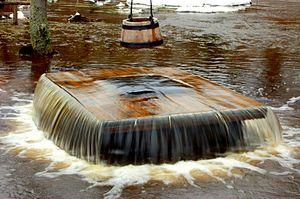
Le puits aux sorcières de Tuhala est une source karstique située près du village de Tuhala de la commune de Kose, dans le comté de Harju en Estonie. Elle est connue pour avoir un débit particulièrement élevé à certaines périodes de l'année.